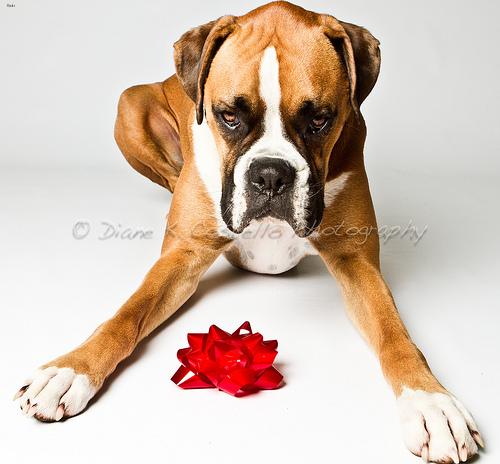
Breed: boxer